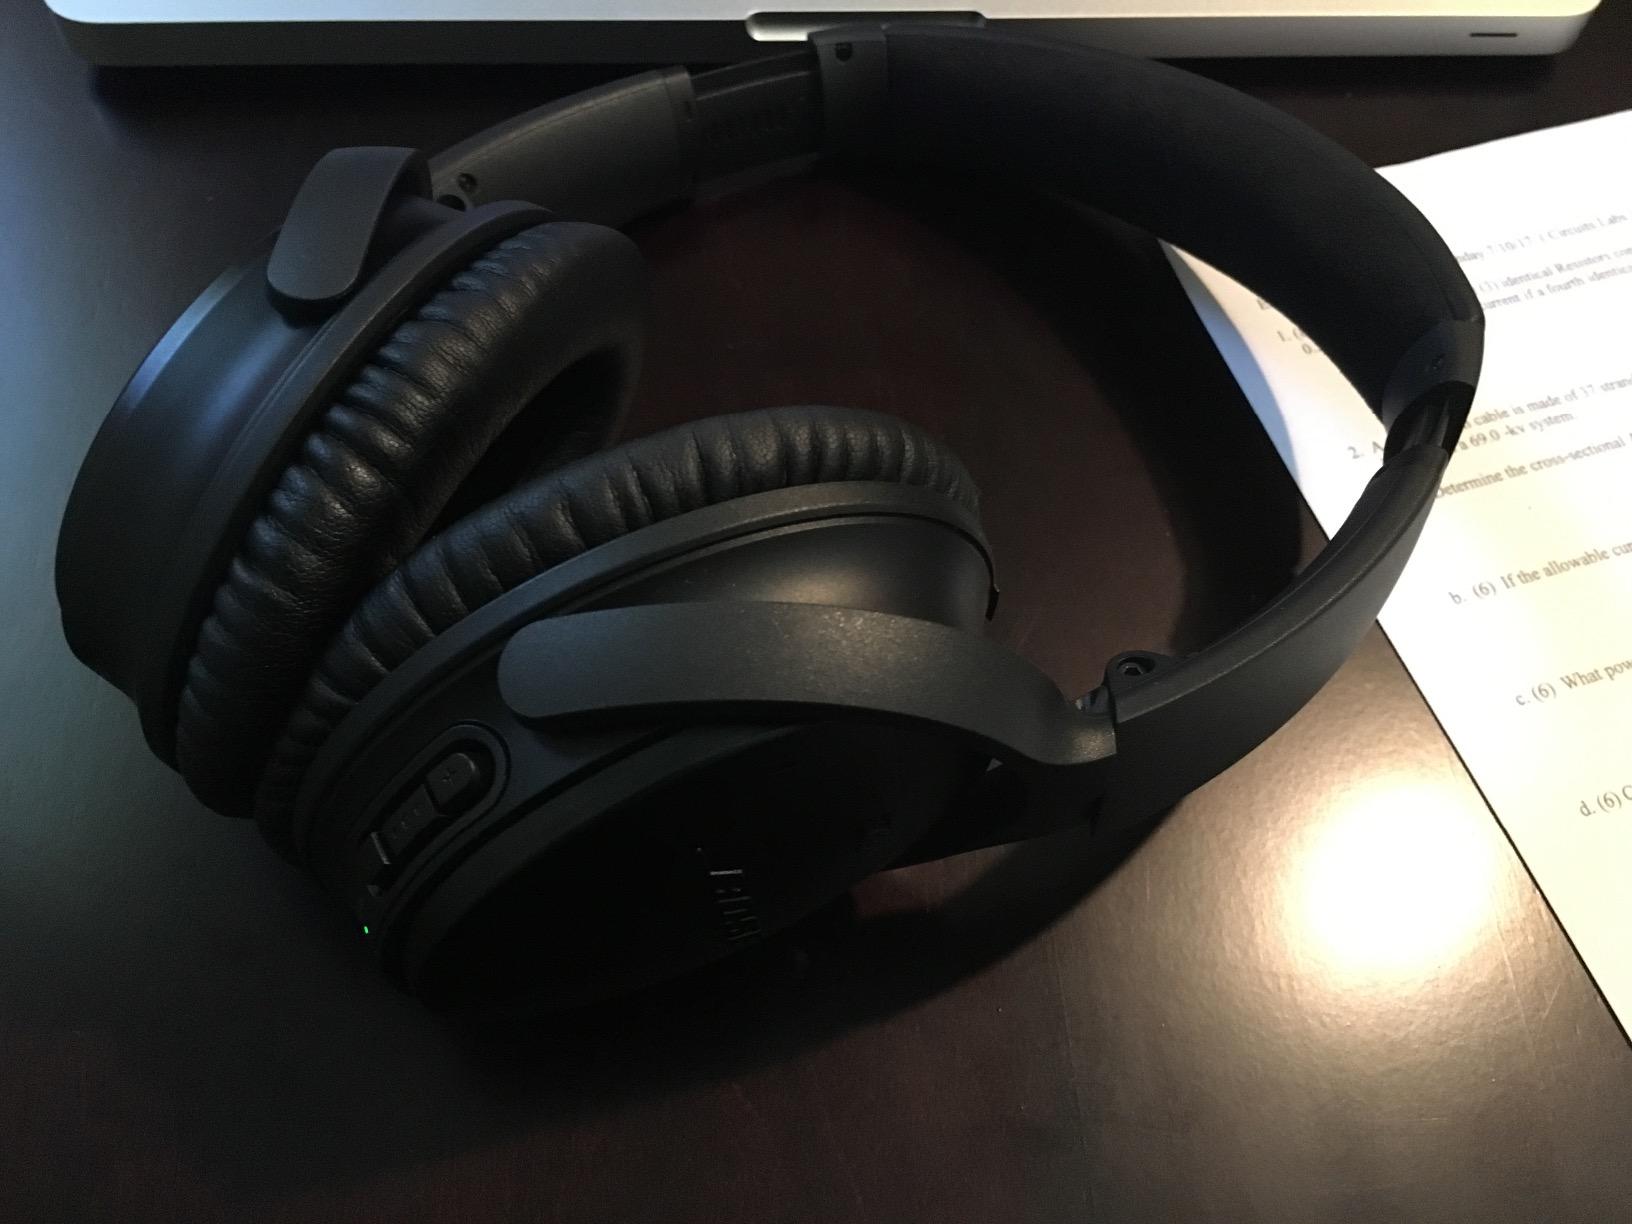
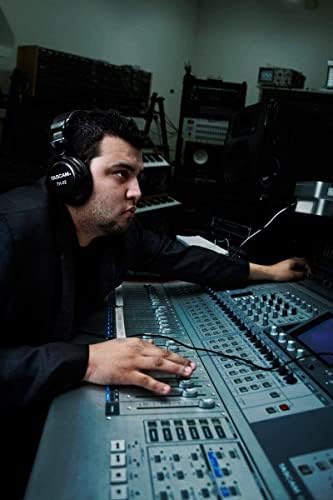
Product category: headphones
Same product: no